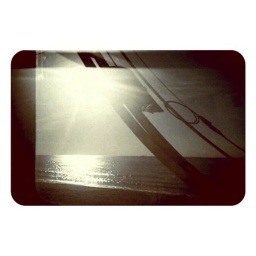
the way back home has changed lately. I sit behind a window and watch the sea grow beside me.